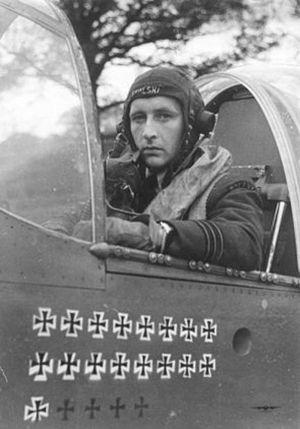
Le statut d'as de l'aviation s'obtient en principe au bout de cinq victoires en combat aérien et ce en référence au nombre de signes sur la carte à jouer « As ». Mais ce comptage ne prend pas en compte les victoires « probables », ou bien les enregistre comme une demi-victoire.